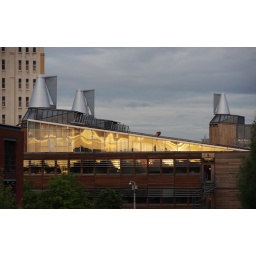
The setting sun is reflected in the glass of the Business School (North) building on Jubilee Campus.